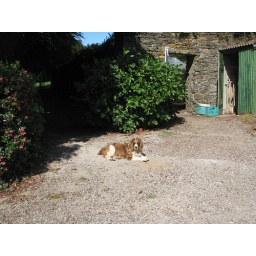
One of the friendly house dogs at the Glen Country House in Kilbrittain